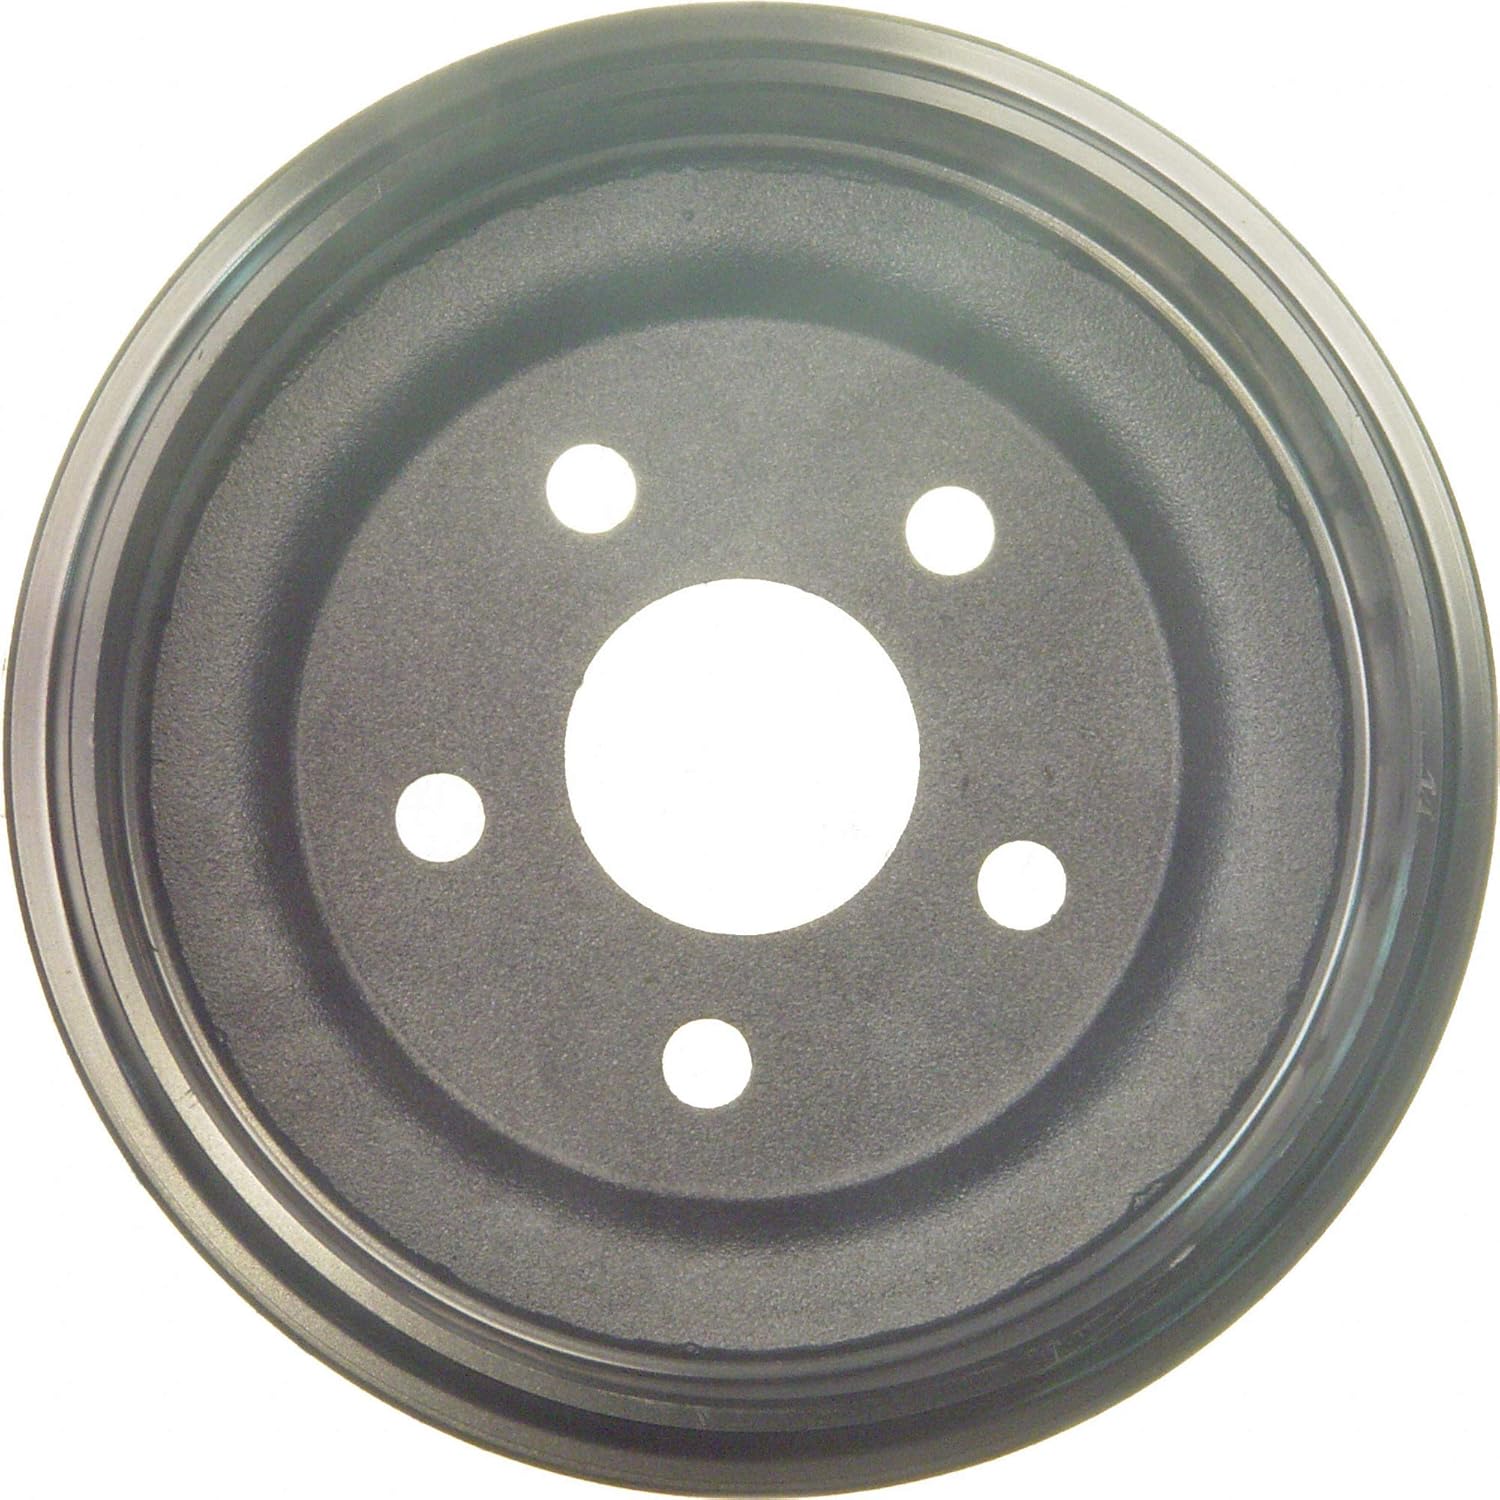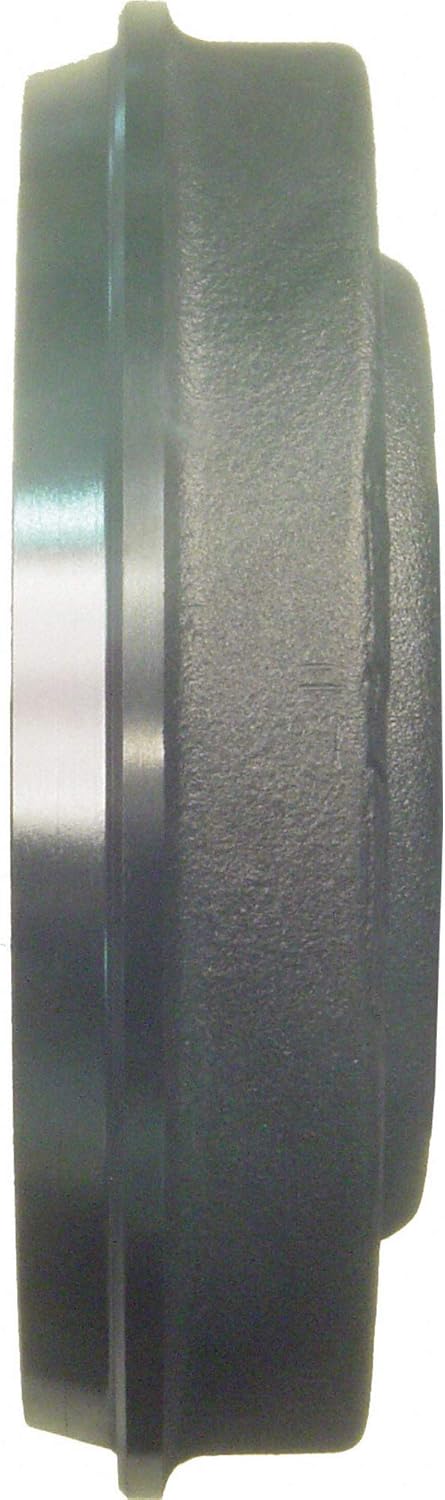
Wagner Brake Rotor & Drum Wagner BD60785 Premium Brake Drum, Rear
Category: Automotive
Wagner Brake hydraulics deliver improved OE-design products to the aftermarket giving you the capability to repair and improve a brake system with the finest products possible. Coverage for foreign, domestic, passenger car, light trucks, SUVs and vans.
Features: Vapor Corrosion Inhibitor (VCI) bag reduces rotor prep & saves installation time | Smooth surface finish provides less pad break-in time | Superior metallurgy and tighter tolerances for optimal performance | Precision cut finish of outer diameter prevents improper balance issues | Field tested reliability